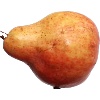
Label: Pear Red 1